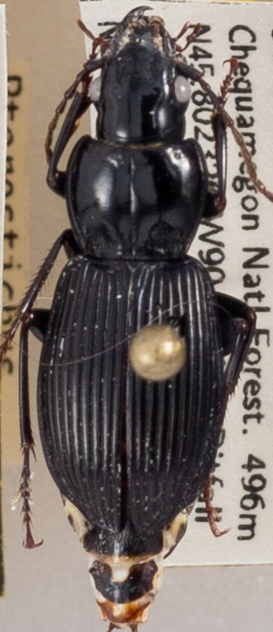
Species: Pterostichus novus
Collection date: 2021-08-24
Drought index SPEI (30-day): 0.578
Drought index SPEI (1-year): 0.144
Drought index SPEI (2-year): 1.242